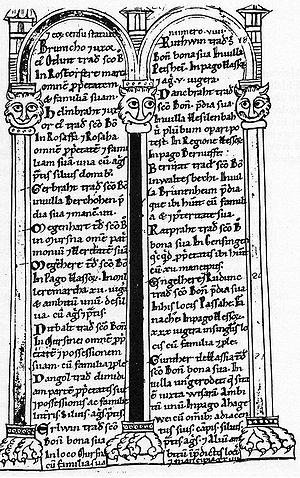
Fulda est une ville allemande du land de Hesse, située au bord de la rivière Fulda entre Rhön et Vogelsberg. Elle comptait 64 129 habitants au 31 décembre 2008. L’abbaye bénédictine et sa célèbre bibliothèque de manuscrits en ont fait un centre important de la renaissance du savoir à l'époque carolingienne. La ville est restée profondément marquée par son passé religieux. Gardienne du tombeau de saint Boniface, l’« apôtre de l'Allemagne », Fulda a conservé un noyau baroque de palais, de clochers, de portes et balustrades monumentales. Ses nombreux parcs invitent à la promenade.